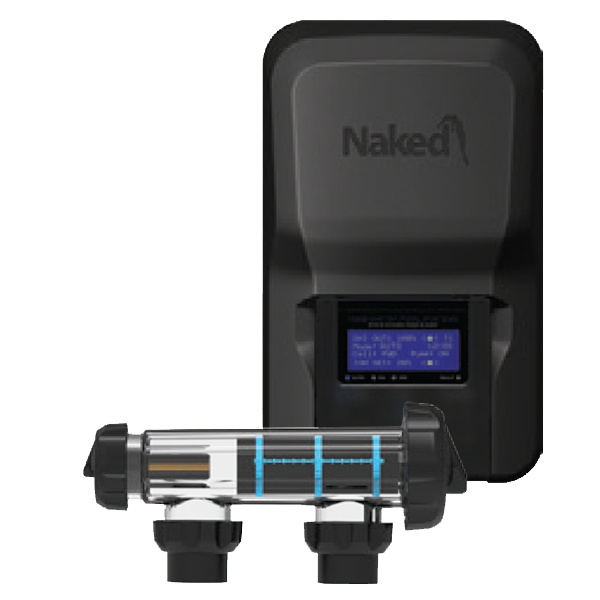
Naked Freshwater System Chlorinator NKD-R - 4 Year Warranty
Naked NKD-R Freshwater Pool System The Naked NKD-R freshwater pool sanitising system which operates on a very low level of TDS (Salt/Minerals) in the water combined with an automatic oxidiser system which helps maintain a chlorine level of between 0-0.5ppm designed to work all over Australia especially for all savvy Gold Coast pool owners. The Naked NKD-R is an Australian made and designed freshwater system designed for new and existing residential swimming pool applications. Utilising a combination of ionisation (Silver & Copper) and oxidisation (Chlorine) this system can provide effective sanitisation whilst maintaining an extremely low chlorine and chemical levels. Copper and Silver are released into the water by a process called Ionization, this process leaves a tiny residual of copper and silver (Mother Nature’s natural algaecide and bactericide). The copper reduces algae growth and the silver purifies the water, combined with your pools filtration system this creates a swimming environment that is fresh and relaxing with minimal chlorine level and smell. Give your pool and backyard swimming pool a makeover! Utilising the Naked PH controller (NKD-PH) with smart PH control algorithm and easy pool start up function the Naked freshwater pool system sanitising system creates that low maintenance freshwater swimming experience that is ideal for people of all ages, including people with sensitive skin & allergies that would normally react with a regular chlorine-based sanitiser systems. The Naked NKD-R Freshwater sanitising system: Ultra-low salt requirement 500-700ppm TDS (0.05-0.07%) Suitable for almost all inground pools between 5,000L and 150,000L Compatible with all pool surface types New and existing pool installations (extra services may be required) Easy to use LCD Screen with push button operation functions: Backwash function Ioniser boost Oxidiser boost Timer setting TDS level check Built in Features: Adjustable running and priming timers High quality peristaltic pump motor Superior chemical resistance Plug and play Probe Free – doses acid based on size of swimming pool PVC rollers ensuring low wear and tear Quality squeeze tube - Tygon® MF Norprene® IP34 Rated The Naked Freshwater Pool System can retro fit the following chlorinators: - What is Retrofit? Vapure Low Salt / Mineral Chlorinators PuraPool Oxygen Mineral OXY600T Oxygen Systems MineralFresh MFLS - Low Salt / Mineral Chlorinator SuperPool Zenith ZENLS - Low Salt / Mineral Chlorinator Oasis CX - Series Low Salt / Mineral Chlorinators Warranty 4 Year Full Warranty on the Power Pack + 4 Years or 10,000 hrs on the cell (whichever comes first). Product Brochure | Owner's Manual Installation: - This product is available for installation to all Gold Coast Suburbs. Availability: - This product is available instore or for installation only. Naked NKD-R Freshwater Mineral Swimming Pool Sanitising System | Brisbane | Sydney | Melbourne - Australia
Brand: Pool and Spa Direct
Category: Home & Garden > Pool & Spa > Pool & Spa Accessories > Pool & Spa Chlorine Generators